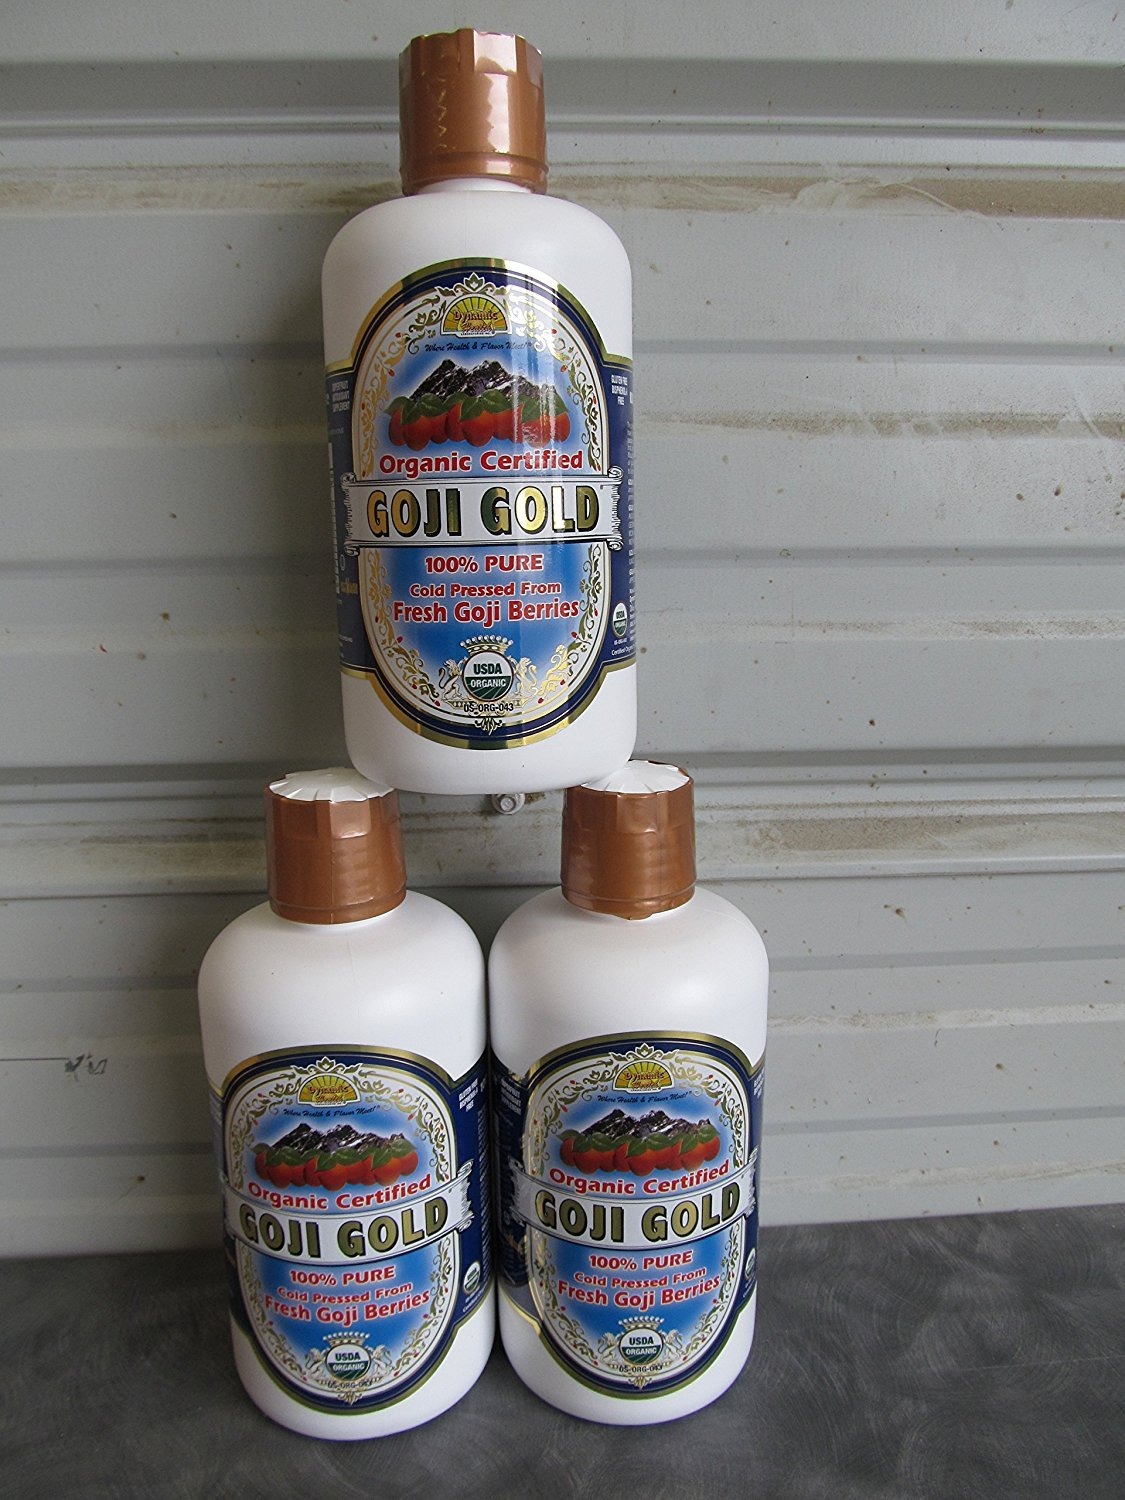
Item Name: Dynamic Health Juice Goji Gold Org
Bullet Point 1: Goji berries are known for their high antioxidant content, which can help protect cells from damage.
Bullet Point 2: It contains 19 amino acids, including all 8 that are essential for life, as well as minerals, enzymes, and vitamins.
Bullet Point 3: Goji berries may support a healthy immune system.
Bullet Point 4: Some people find that goji juice provides a natural source of energy and vitality.
Bullet Point 5: Goji berries may help in managing blood sugar levels and have been linked to increased HDL (good cholesterol) levels.
Bullet Point 6: It can be consumed as a juice or incorporated into a diet.
Bullet Point 7: The flavor is tart and sour, similar to a cranberry, with a slightly herbal note.
Bullet Point 8: Goji berries may help prevent blood cells from clumping.
Bullet Point 9: It may help balance body pH.
Product Description: Dynamic Health Goji Gold Juice, 32 fl oz (946 ml) UPC: 790223100709 - A certified organic juice made from goji berries, known for their antioxidant properties and potential health benefits. - It is a source of vitamins, minerals, amino acids, and phytonutrients. - Free of added sugars, artificial colors, and preservatives. - This juice is available in a 32-ounce size and is intended to be used as a dietary supplement.
Value: 32.0
Unit: Fl Oz

Price: 36.95